ICOM IC-705

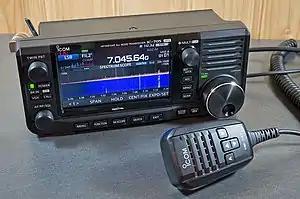
An ICOM IC-705 Radio Tuned to the 40-meter band

The ICOM IC-705 is a multimode HF/VHF/UHF portable amateur radio transceiver. The radio has 5 watts of output when using its internal battery and 10 watts of output when using external power. With the rise in award programs such as Summits on the Air, and Parks on the Air this lightweight fully functional radio is a popular choice for people using them in the field. The IC-705 has support for a wide variety of commonly used amateur radio modes including ICOM's proprietary digital voice mode D-STAR. The IC-705 is also one of the first mainstream amateur radios to use SDR technology instead of the older superheterodyne design. Additionally the IC-705 has multiple extra features that are useful when operating in the field. Supporting the radio's D-STAR module is a GPS receiver to allow users to send their location though the D-STAR network as well as help locate nearby repeater systems. In addition to the GPS receiver the radio supports 2.4 GHz Wi-Fi which allows users to connect their computers or tablets to the IC-705 for running digital data modes such as PSK31, Winlink, and FT8. The radio has been praised for its size, easy to use menus, large easy to read screen and the quality of its build. Common criticisms of the radio include its lack of a built in antenna tuner and its price compared to other more powerful radios on the market.